Intellivision Amico

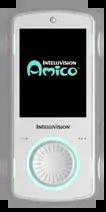
Intellivision Amico controller

The system comes with two controllers, designed to be ambidextrous for right- or left-handed preference. The controllers charge in the cradle on top of the console, or via a wired USB-C connection. They charge in 2 hours, and can run for 4–6 hours on a full charge. They feature Bluetooth, speakers, a microphone, an accelerometer, gyroscope, and haptic force feedback. They also feature a color capacitive touch screen, a home button and a 64-way pressure-sensitive directional disc. Four oversized buttons are placed as two shoulder buttons each for right handed or left handed orientation. Each shoulder button features an LED light, and the disc is surrounded by a ring of eight LEDs. These LEDs, in addition to the LEDs on the console, have brightness settings, or can be turned off. The controllers come with wrist straps to prevent them from flying away during game action if not held securely. Two additional Amico controllers can be connected, and mobile devices emulating Amico controllers, using a free smartphone app, can connect through WiFi for a total of eight connected controllers.